Disability in Iran

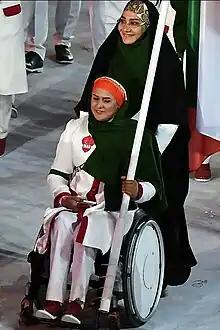

Paragraph 9 Principle 3 of the legal code of the Islamic Republic of Iran emphasizes the removal of unfair discrimination and the creation of equitable facilities for all people in material and spiritual contexts. Laws supporting the rights of disabled people have obliged the government to provide the necessary grounds for securing the rights of disabled people and to provide them with necessary support.